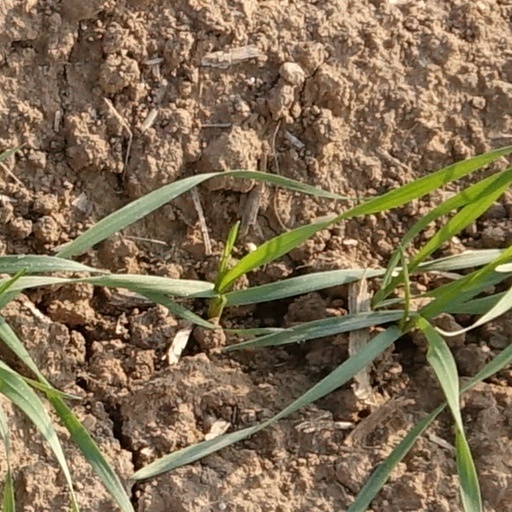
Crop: wheat